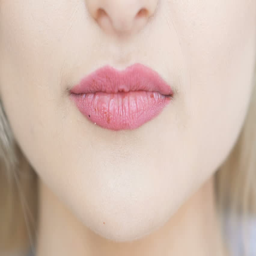
close up of red lips which smiling